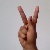
The image shows a hand gesture representing the letter 'K' in Indian Sign Language.